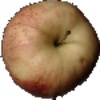
Label: Apple Red 3